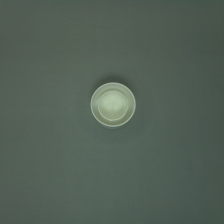
Color: white/transparent
Cap type: standard cap